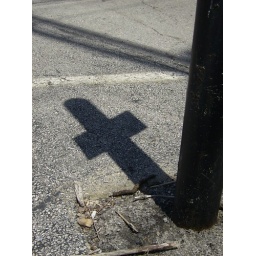
Shadow of street sign in Sandusky, Oh...pretty freaky